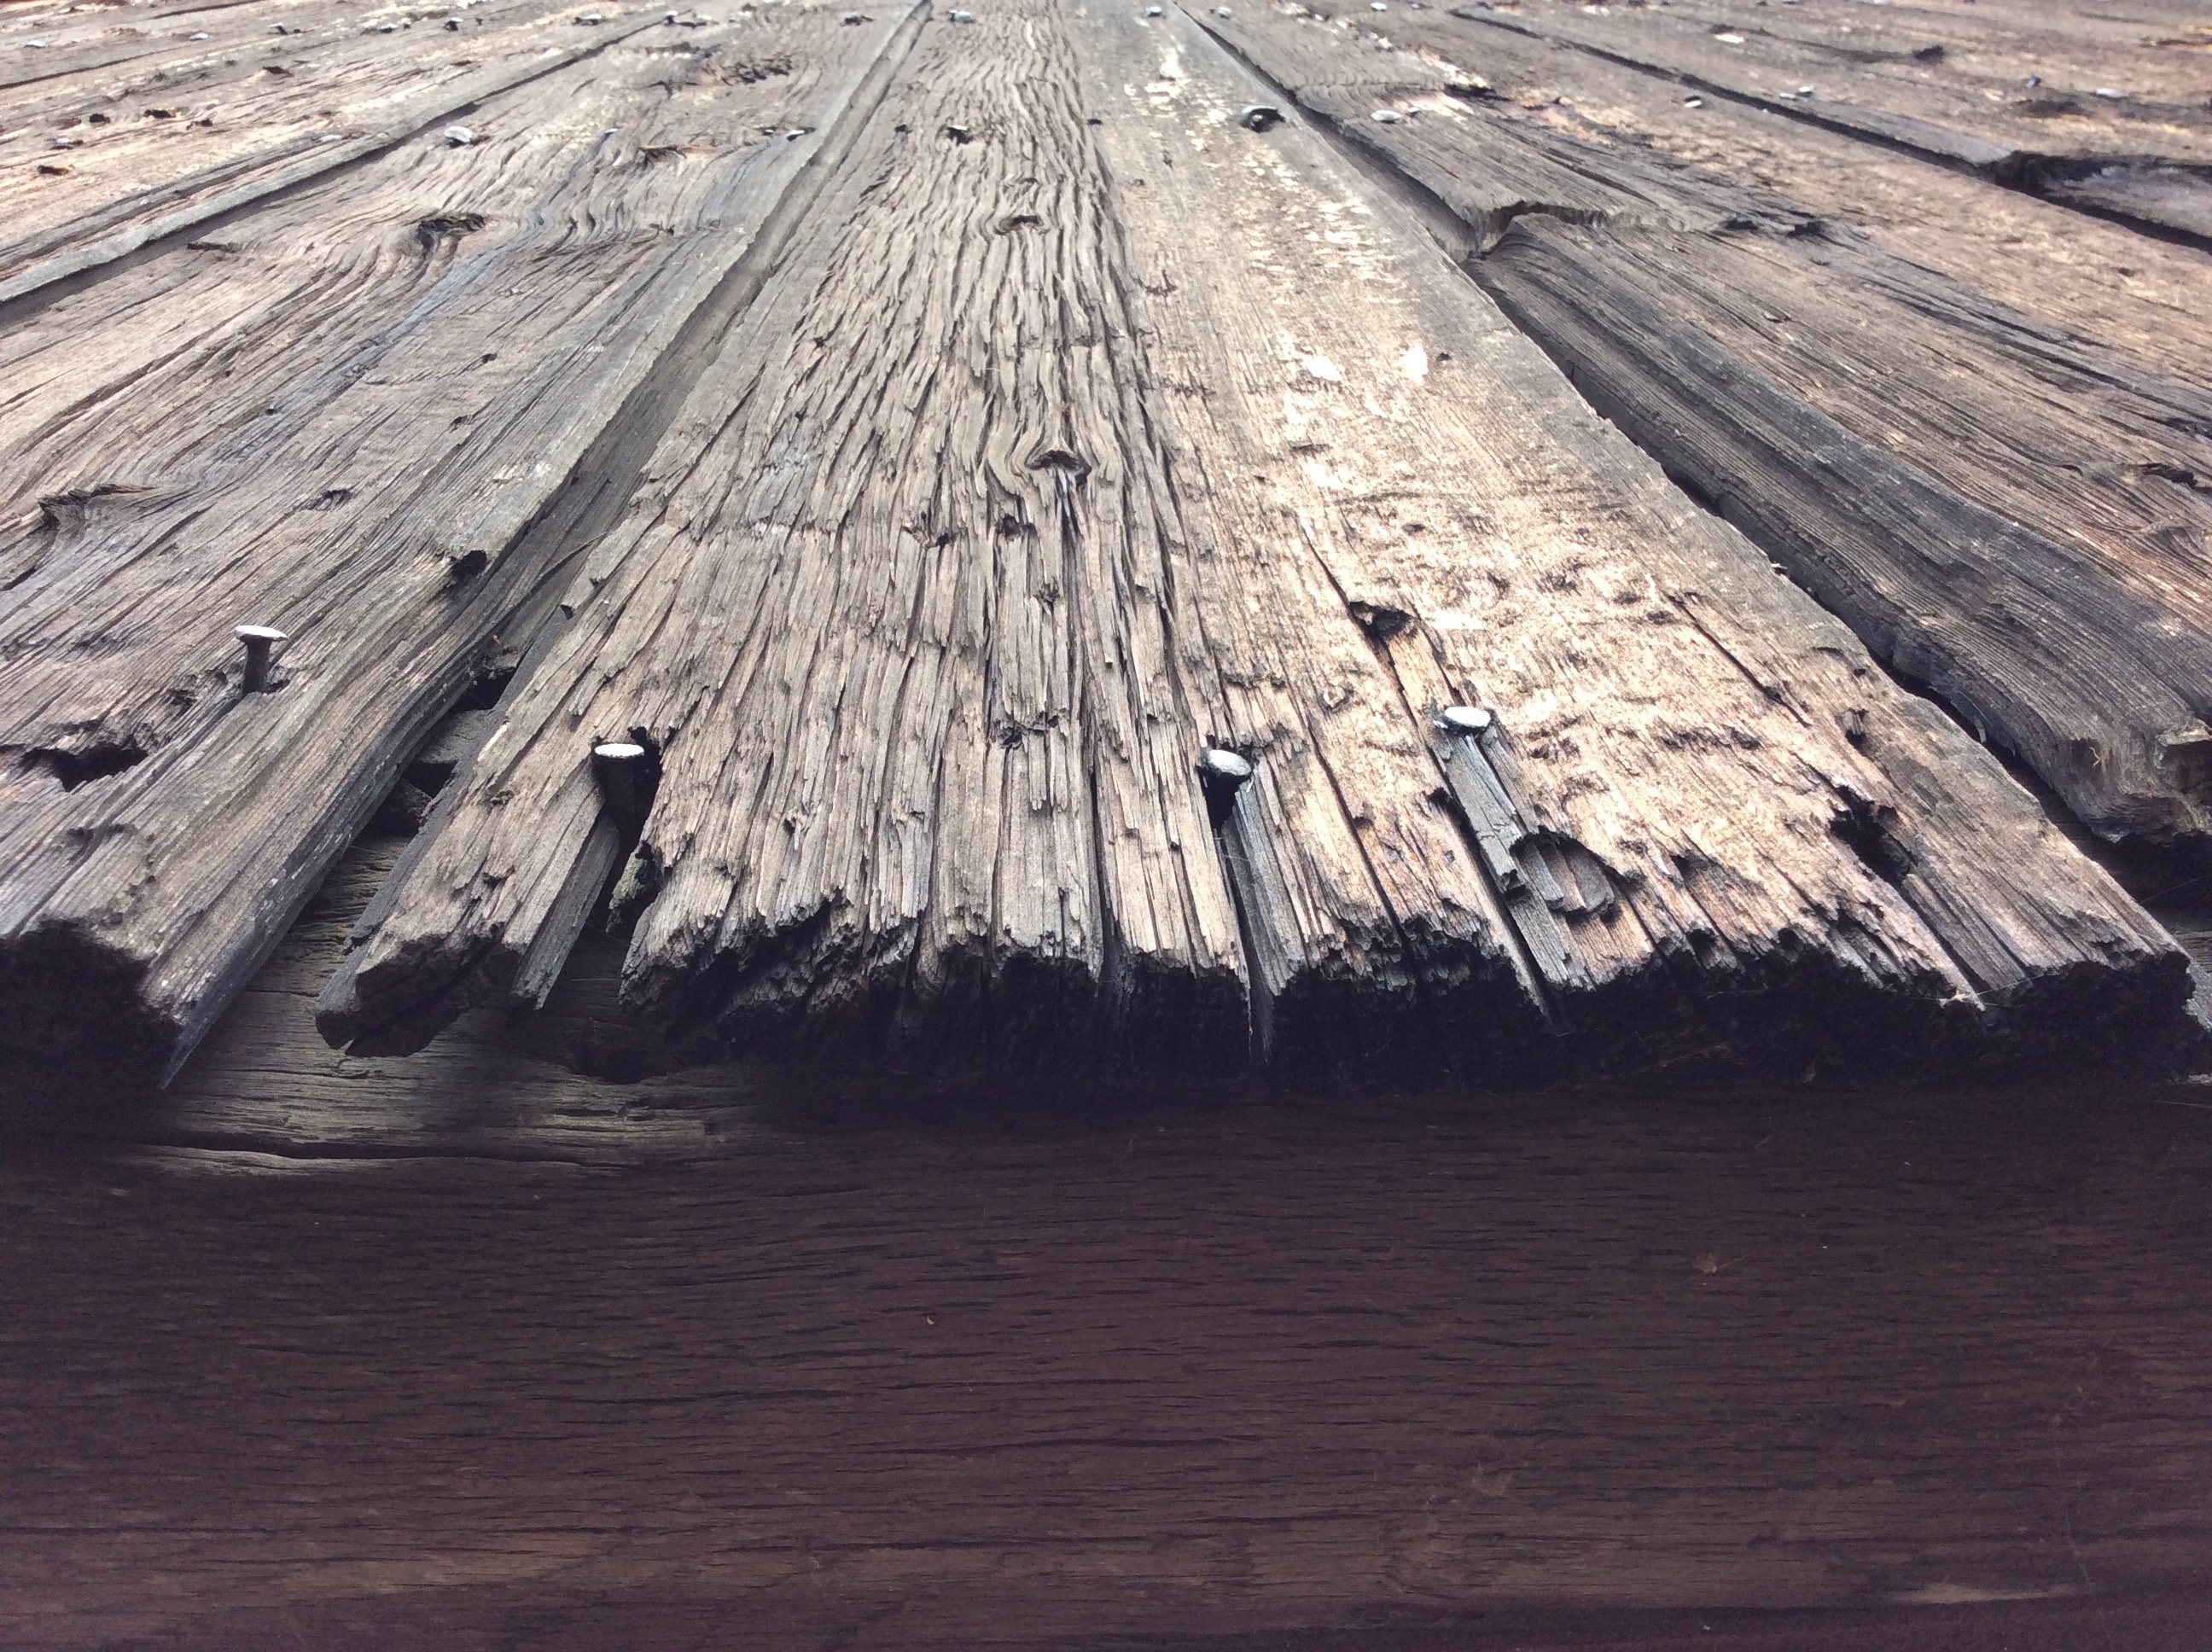
sea, coast, sand, wood, plank, barn, soil, historic, nail, geology, colonial, barn wood